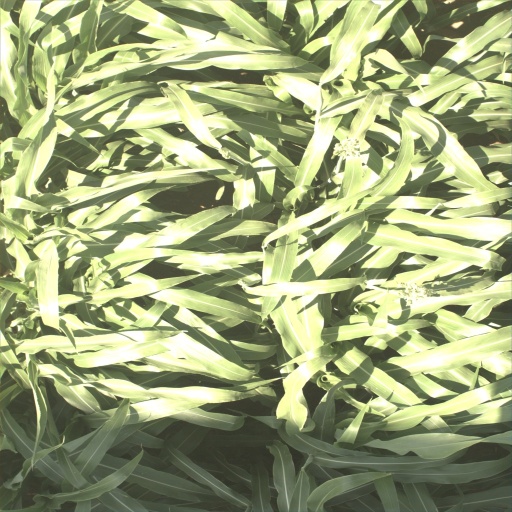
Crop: sorghum